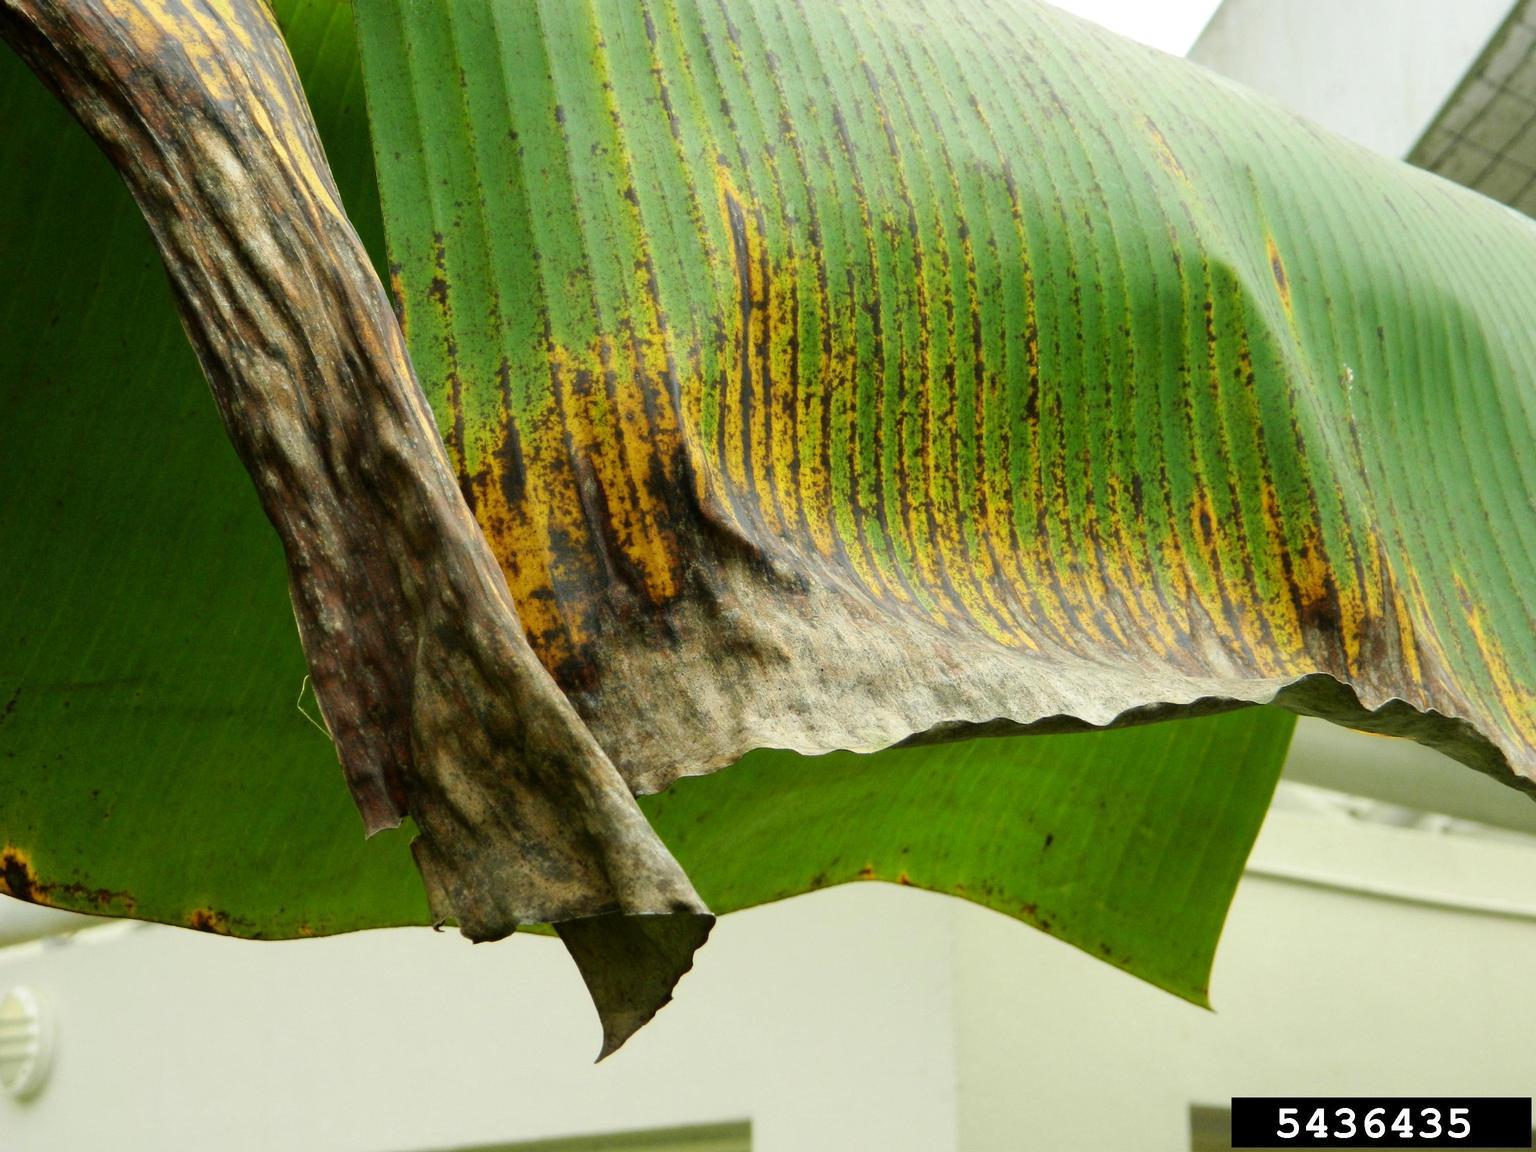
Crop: unknown
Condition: banana_banana_black_streak_banana_black_sigatoka_()